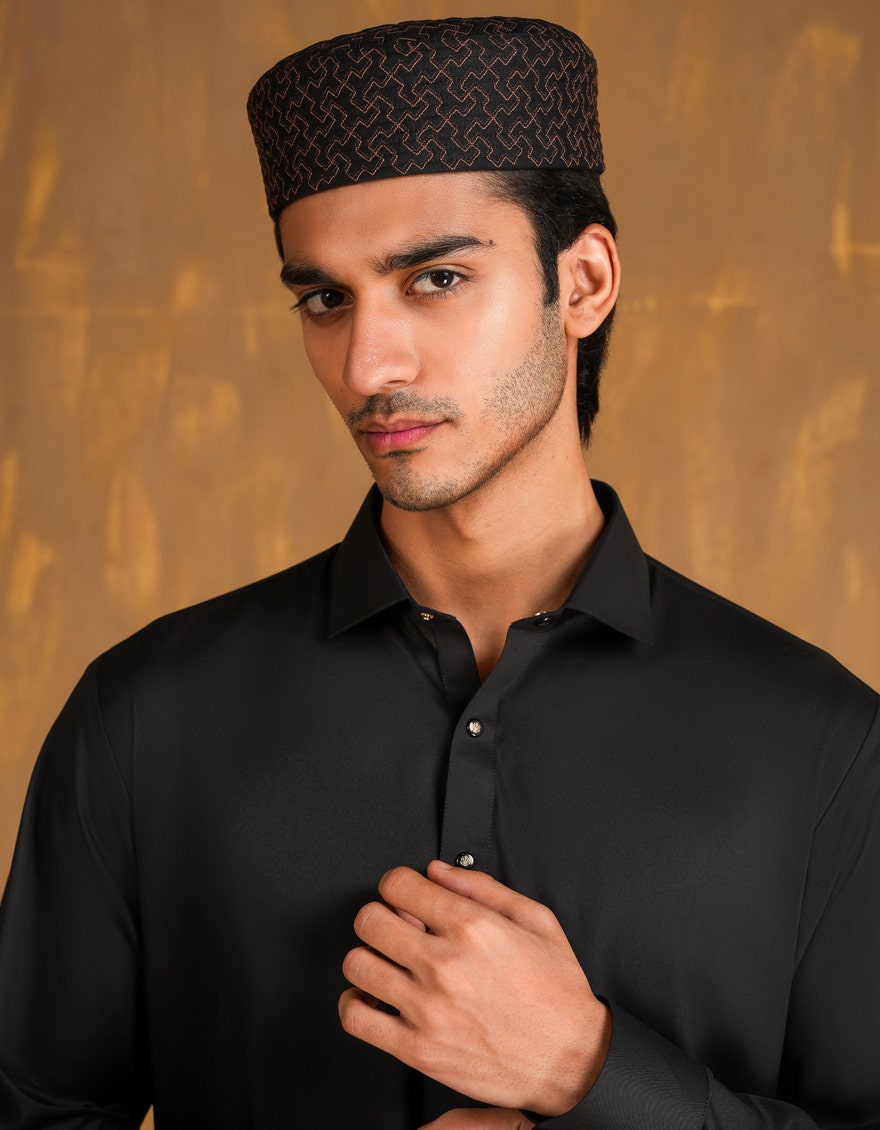
black khan traditional shirt